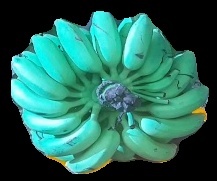
Variety: elakki-bale
Grade: grade2